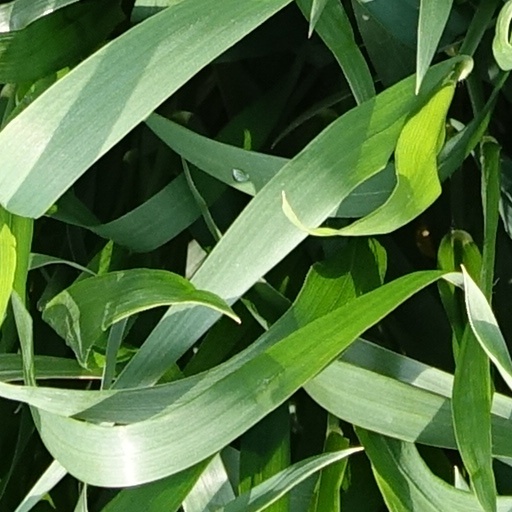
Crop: wheat